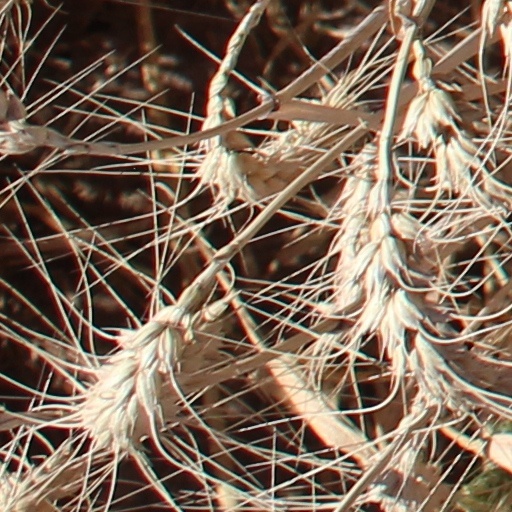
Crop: wheat